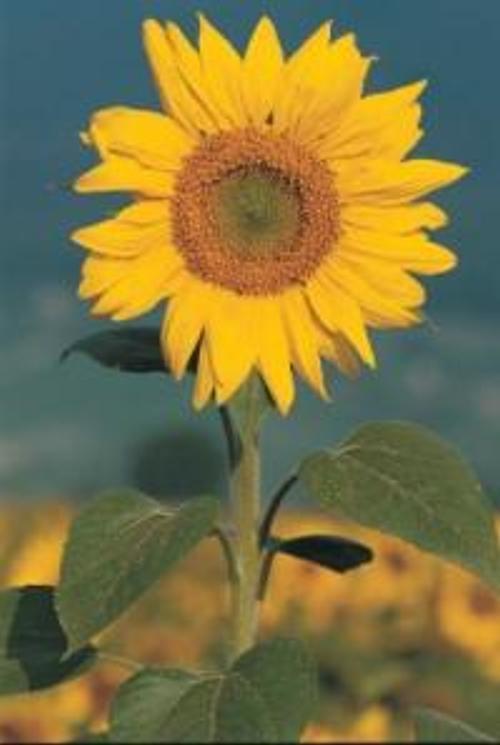
Flower: Sunflower